El Camino, California

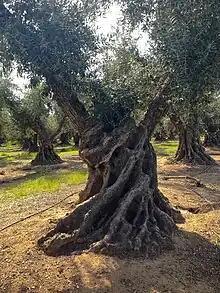
Sevillano olive orchard near Corning, California (2015)

The irrigation district is located in the Tehama-Colusa Canal service area. The irrigation itself was constructed by the Baymiller Post Company, which subdivided the El Camino ranch in 1921. The irrigation was, from then until its formal creation as a district, leased from Baymiller Post, which owned the Tehama Canal Company.